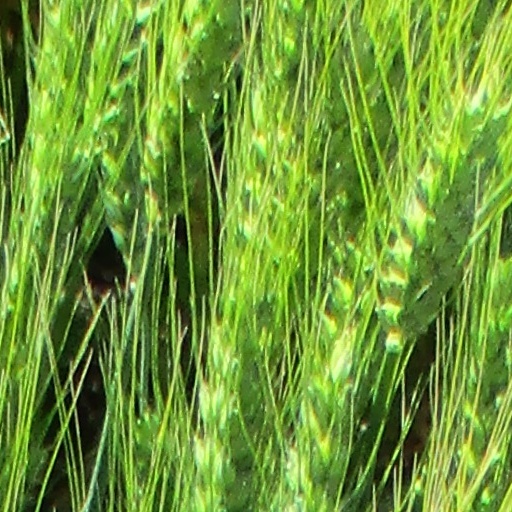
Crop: wheat